2013–14 Australian bushfire season

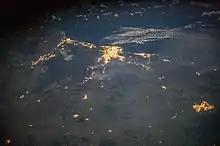
Fires and smoke plumes around the Sydney region of New South Wales, 19 October 2013

On 28 September, a fire ignited on Barrenjoey headland, destroying 60 percent of the scrub and forest on the headland and damaging the roof of the cottage attached to historic Barrenjoey Head Lighthouse and a second building in the lighthouse complex. Approximately 80 firefighters and three aircraft were required to bring the blaze under control by the following day. Communities around Taree were also threatened by fire on 28 September; several sheds and outbuildings were destroyed by a blaze that burned .